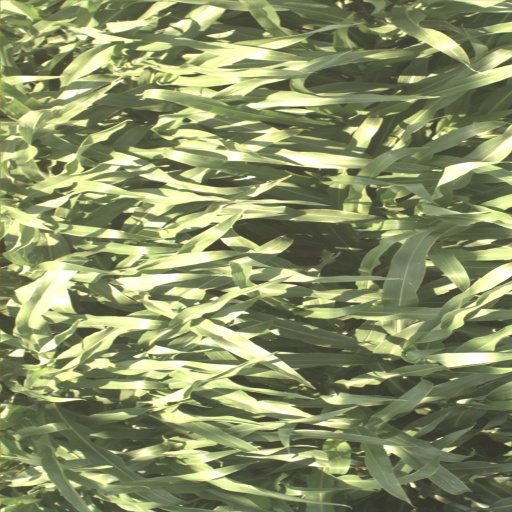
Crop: sorghum